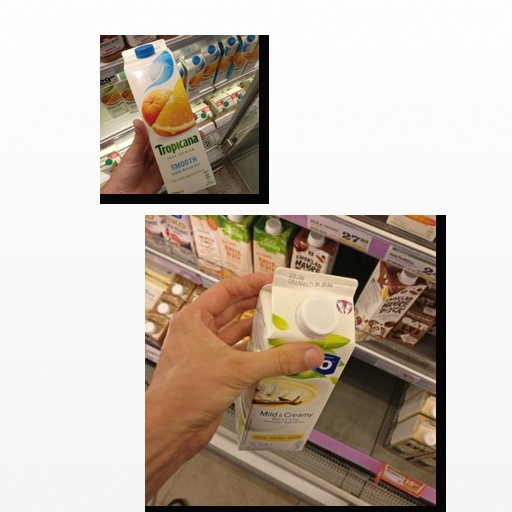
Food items: mixed_juice, vanilla_soyghurt